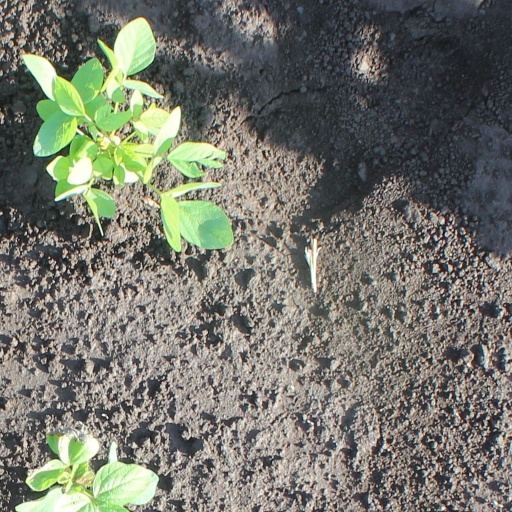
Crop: soybean